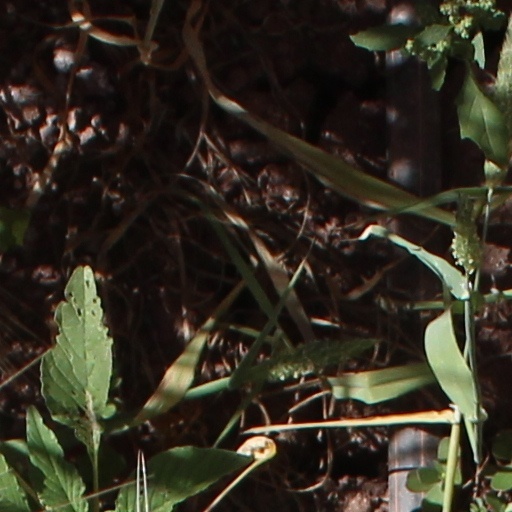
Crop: wheat